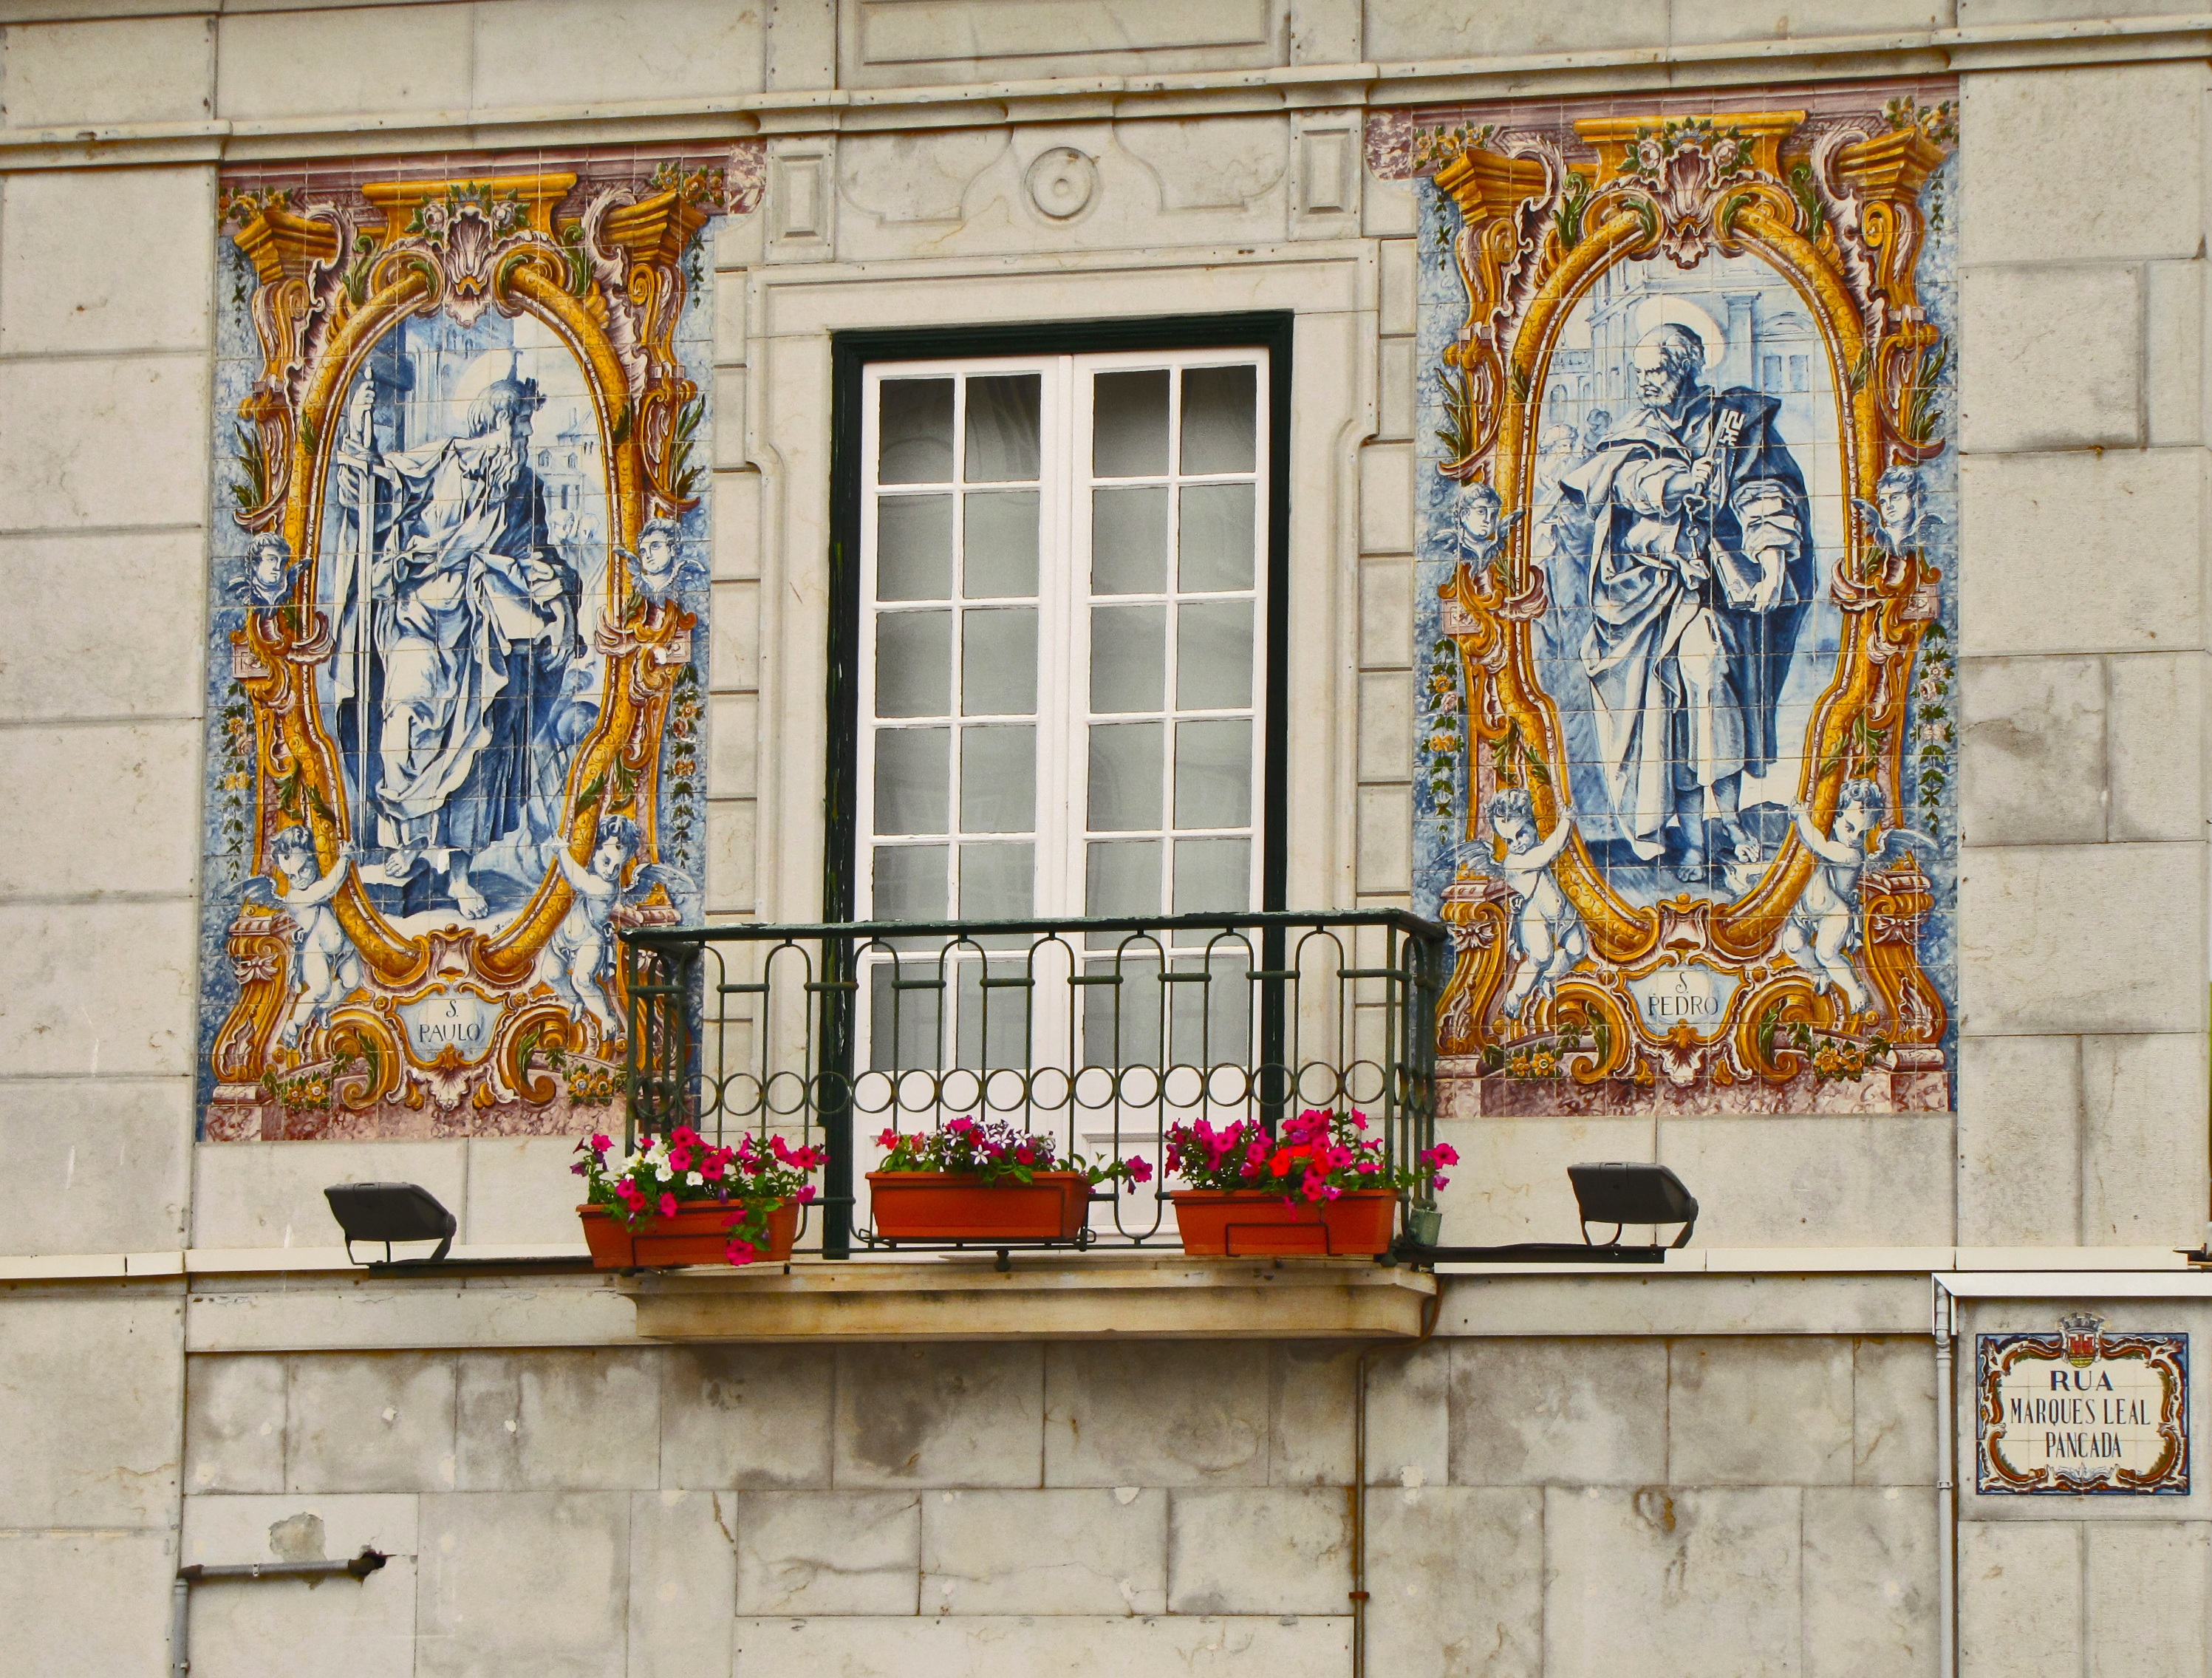
creative, architecture, street, house, window, view, building, palace, city, wall, balcony, facade, tile, painting, interior design, old town, art, design, picture, mural, details, history, azulejo, style, traditional, lisbon, ceramics, the fa ade of the, on the street, azulezhu, urban area